Bird visual acuity rendering: 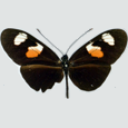
Butterfly visual acuity rendering: 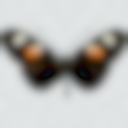
Species: erato
Subspecies: notabilis
Sex: male
View: dorsal
Hybrid status: subspecies synonym
Locality: La Victoria ECD TU
Coordinates: -1.408, -78.225